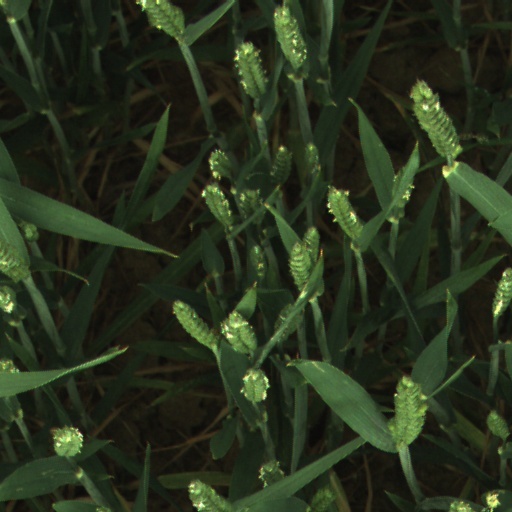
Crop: wheat